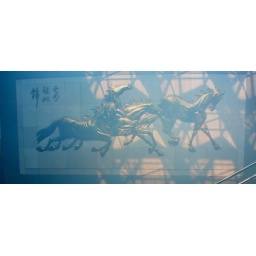
Bronze horses on the wall in the lobby of the FEAP.